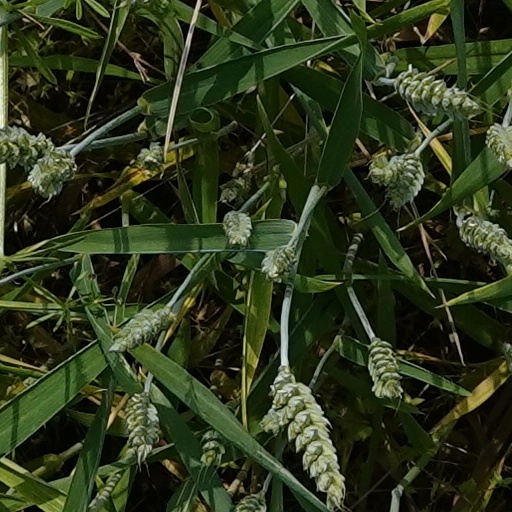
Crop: wheat